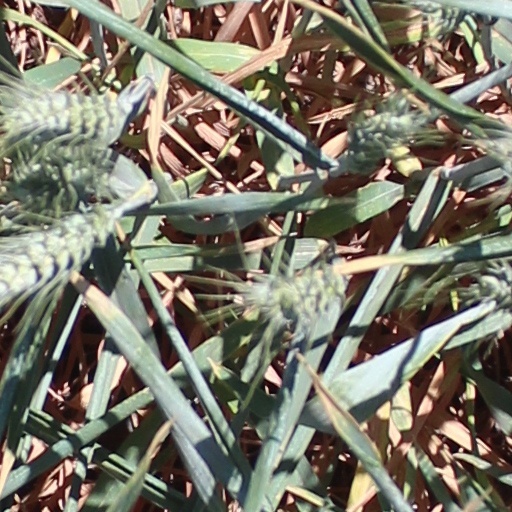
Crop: wheat